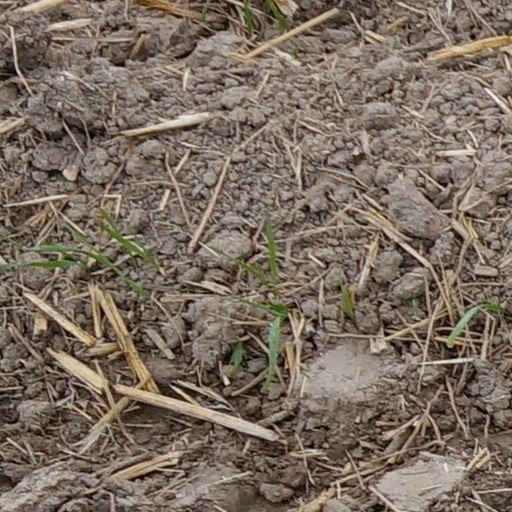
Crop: wheat